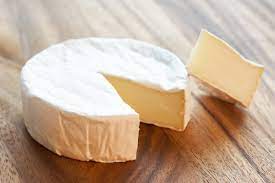
Lii nag nataal la boog. Mbir la moo xam ne dafa bindoo mbindin mu mërgëlu waaye dafa mel ne dañu koy dagg. Am na sax lu ñu ci daggee ba teg ko ci wet gi. Dagg wu rafet la. Moom nag dafa weex.